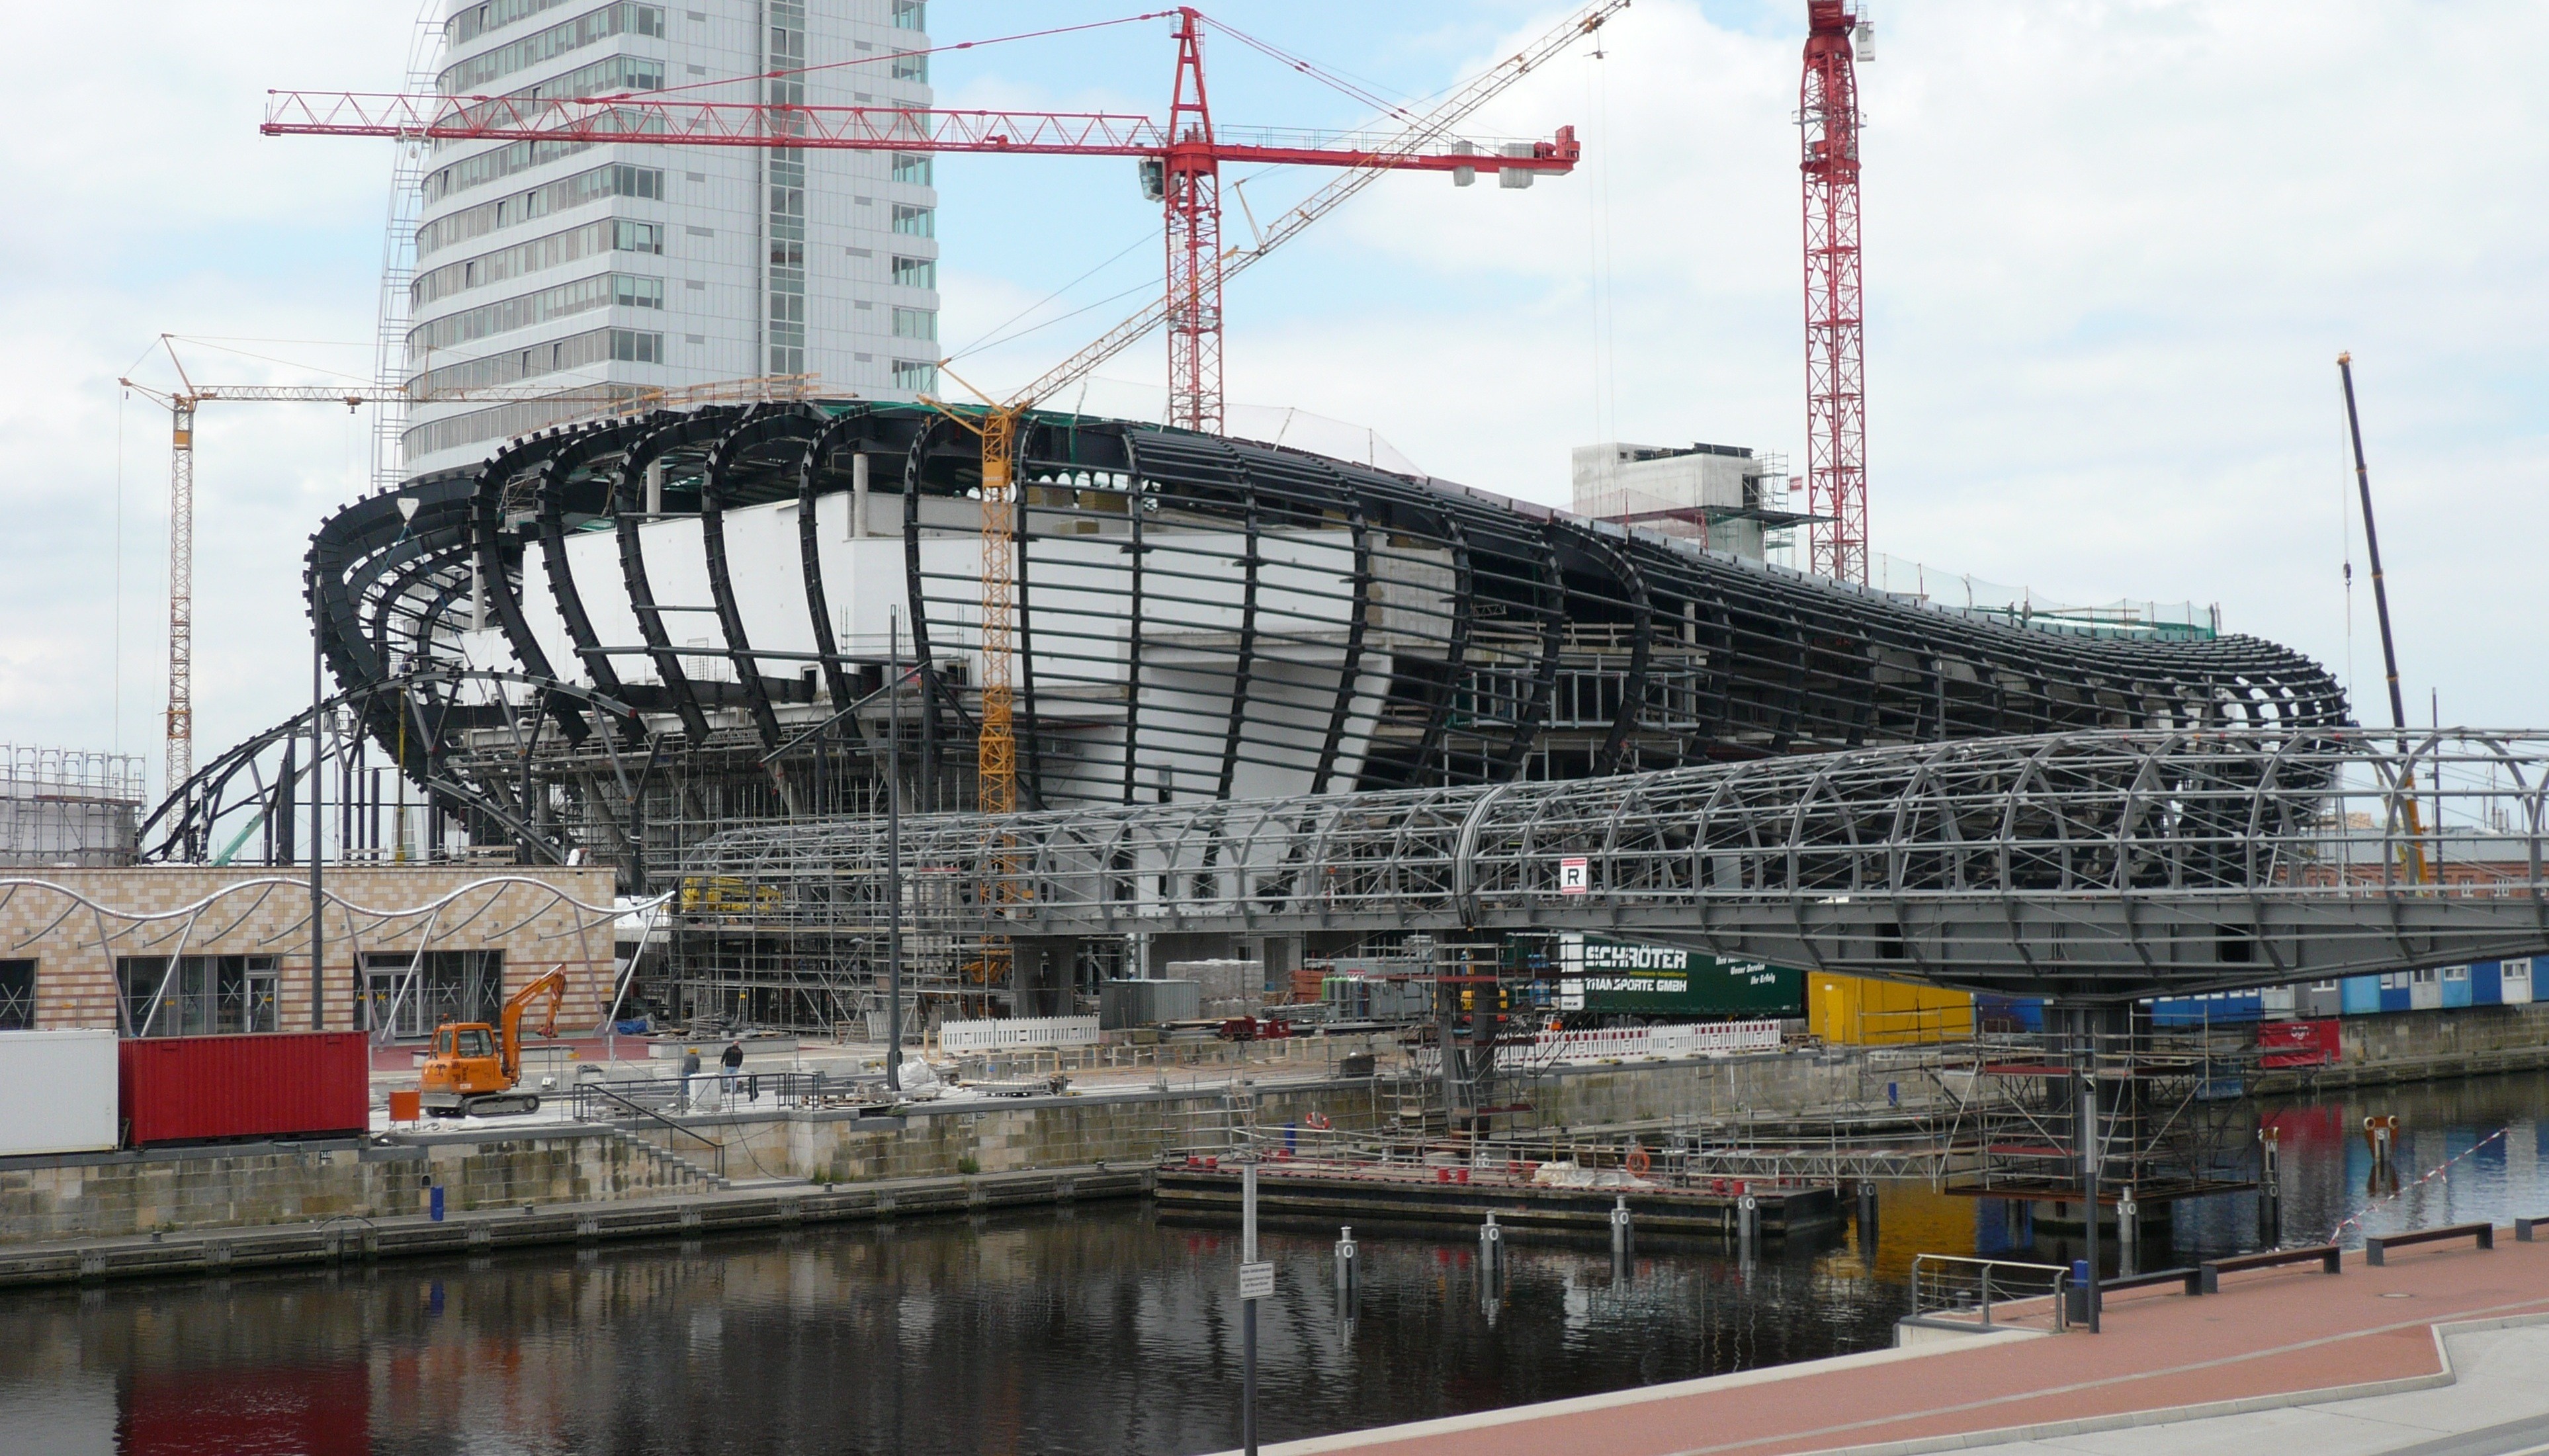
architecture, structure, transport, vehicle, attraction, tourism, stadium, shell, arena, site, construction work, bremerhaven, sport venue, climatehouse